Bornholm Railway Museum

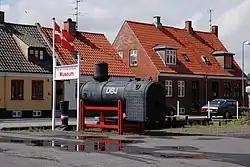
Bornholm Railway Museum, Nexø

The Bornholm Railway Museum is a museum in Nexø on the Danish island of Bornholm documenting the island's railways which operated from 1900 to 1968. Located in the harbour area of the town, it has put together an exhibition representing the look of an old Bornholm station. Of particular interest is DBJ No. 26, a mail car and the only remaining Bornholm railway carriage.